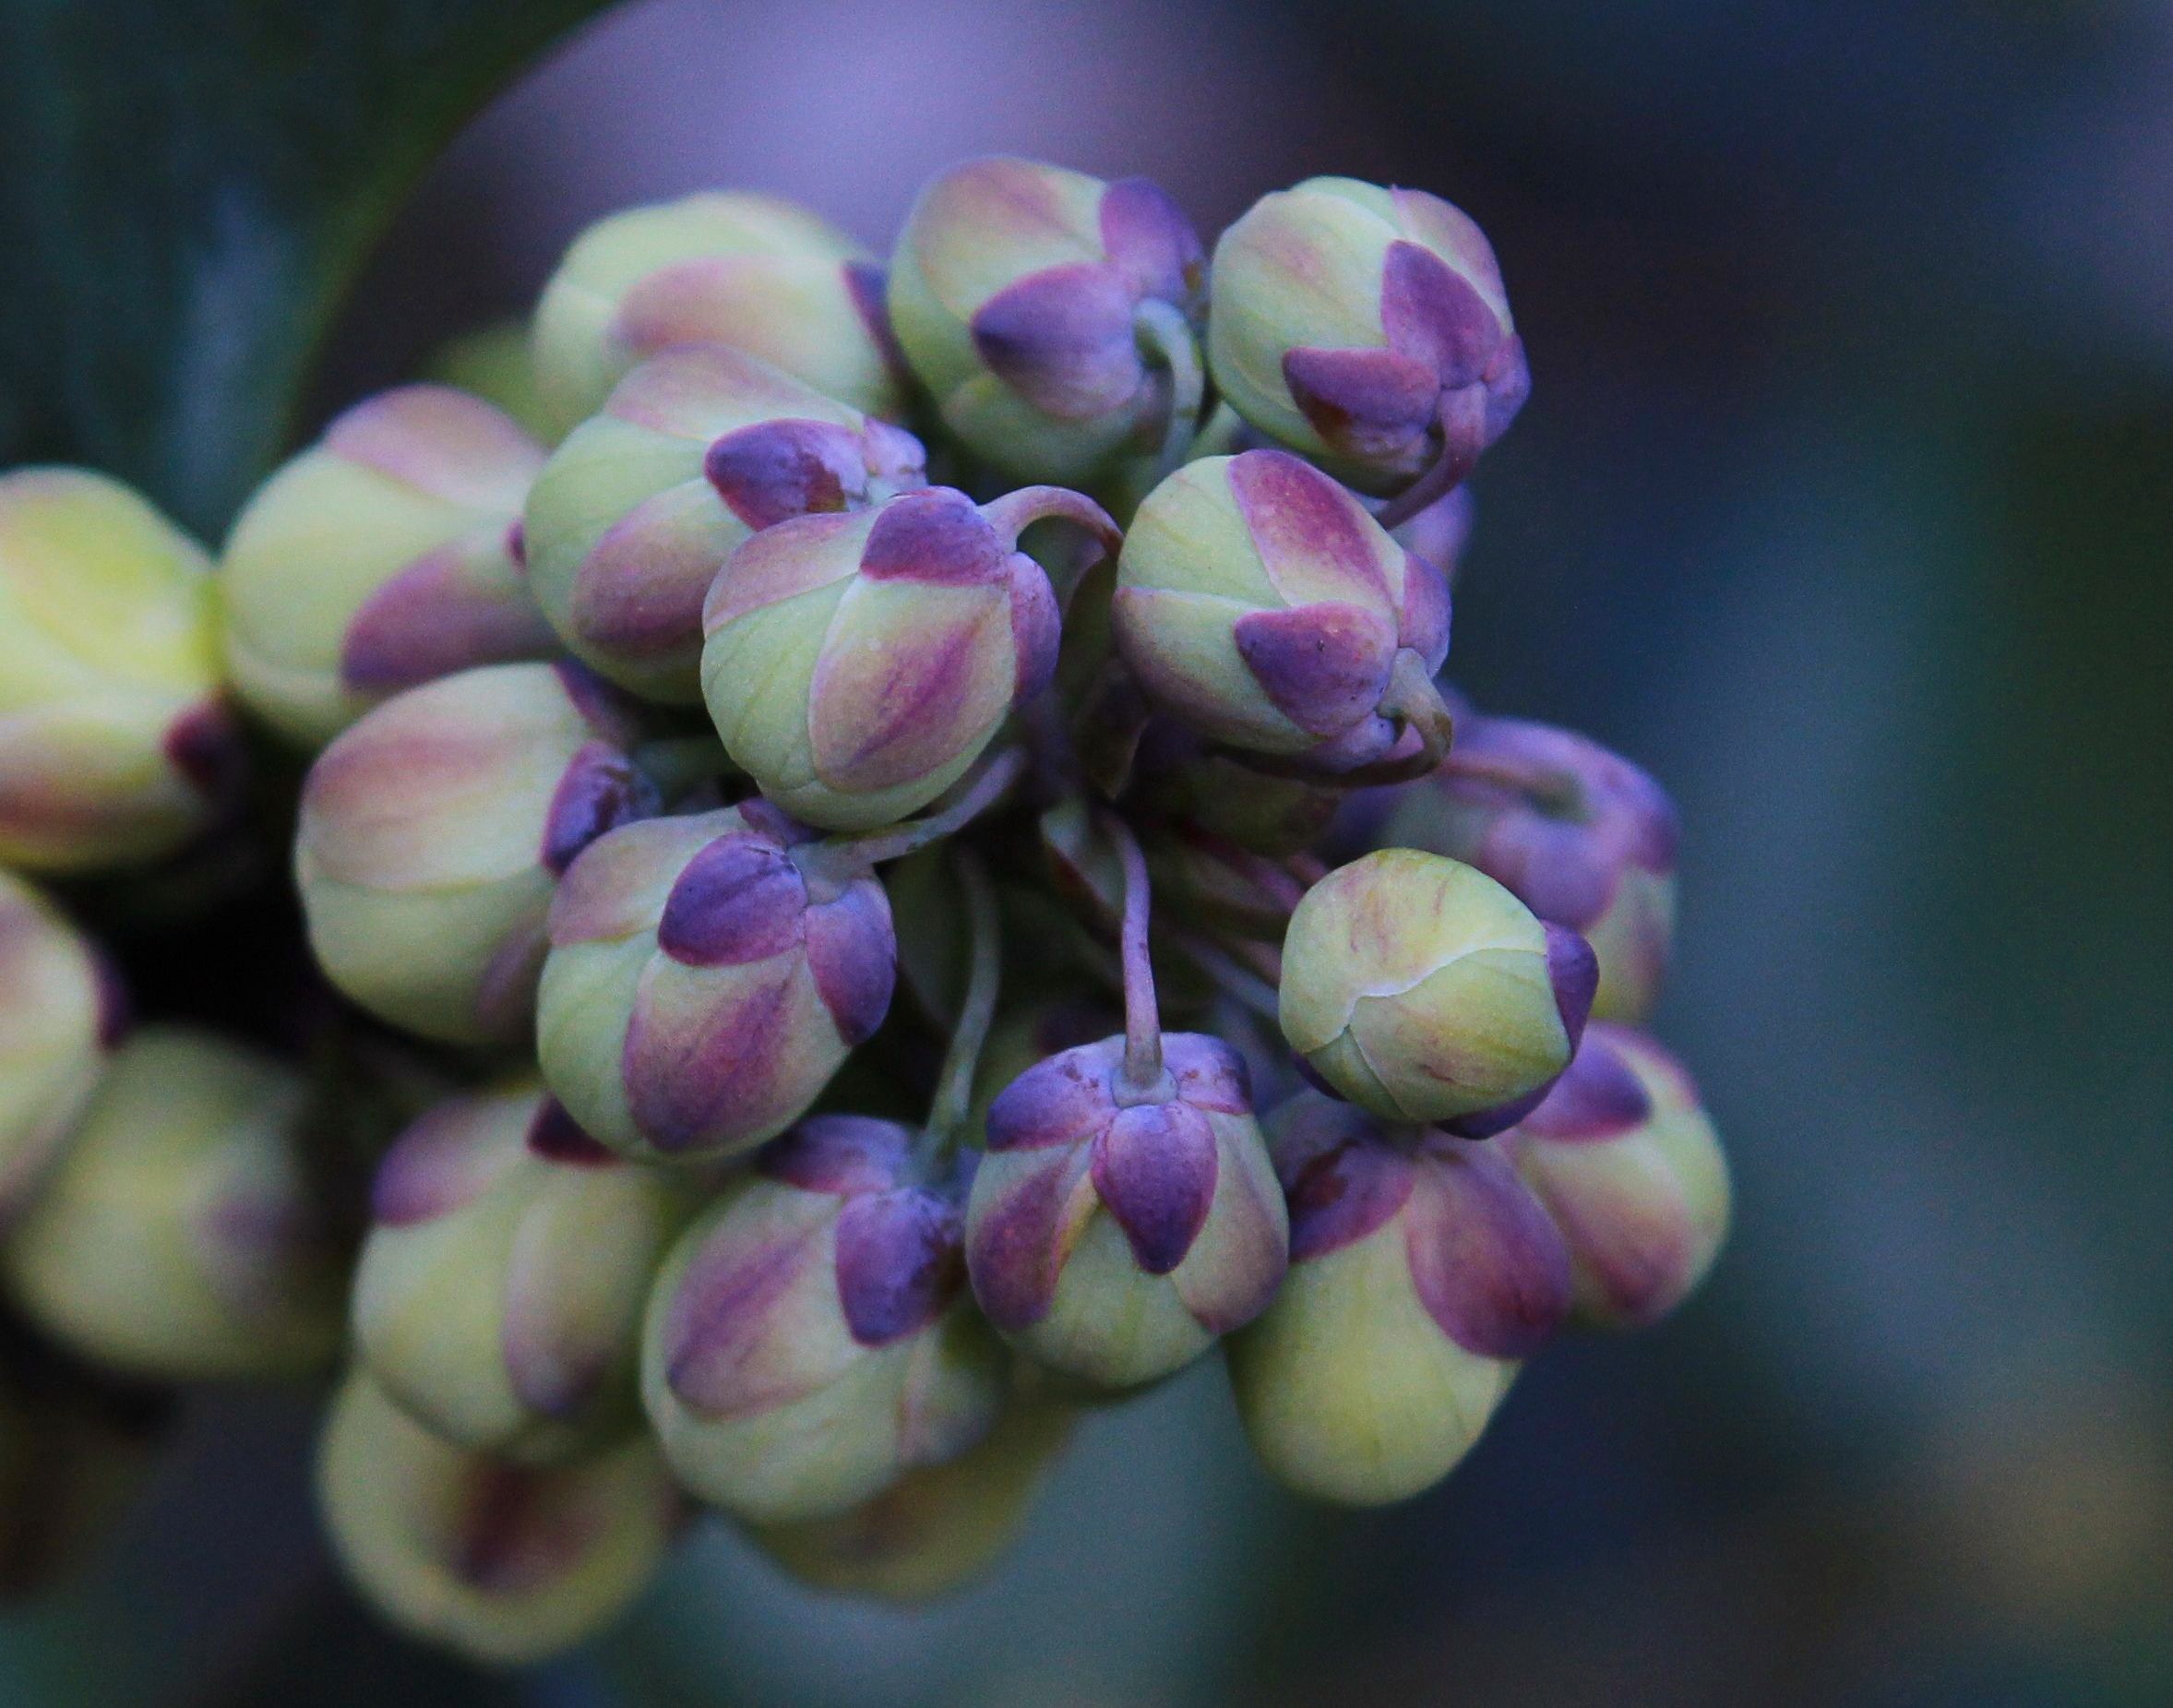
branch, blossom, plant, photography, leaf, flower, purple, petal, floral, food, green, produce, botany, flora, wildflower, close up, buds, lilac, bud, macro photography, flowering plant, flower buds, land plant, oregon grape holy, winter blossoms